Charles Clore

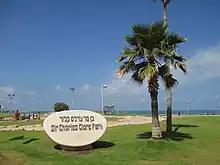
Charles Clore Park, Tel Aviv

The beachfront Charles Clore Park in Tel Aviv is named after Clore. It stretches across 30 acres, and families use the seaside park to celebrate birthdays and host barbecues, or even attend city-wide events such as Tel Aviv Pride. His father, who died in 1933, is buried in nearby Petah Tikvah.